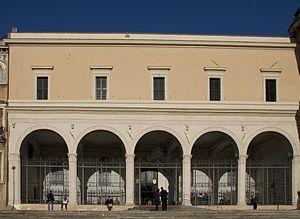
Cet article recense les basiliques de Rome, Italie.